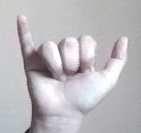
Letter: ya